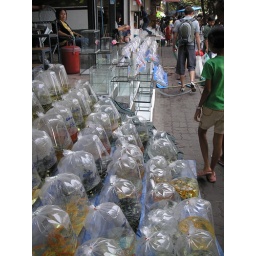
bags and bags of fish (ryan's in heaven)